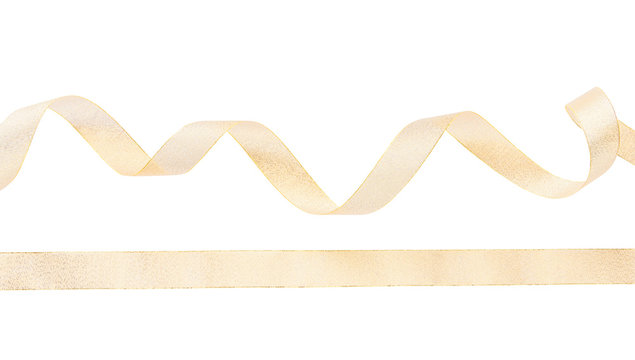
Adjective: curlier
Antonym: straighter